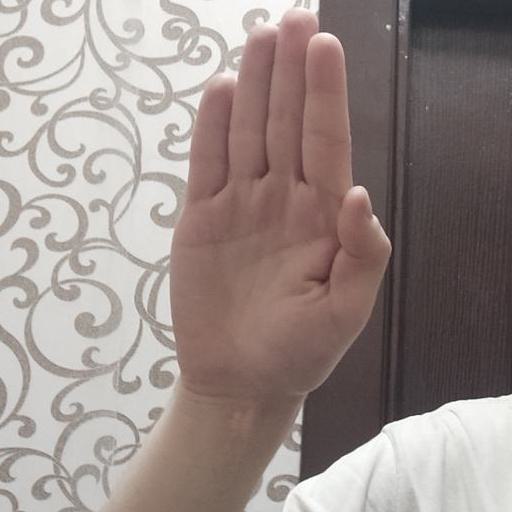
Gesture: stop